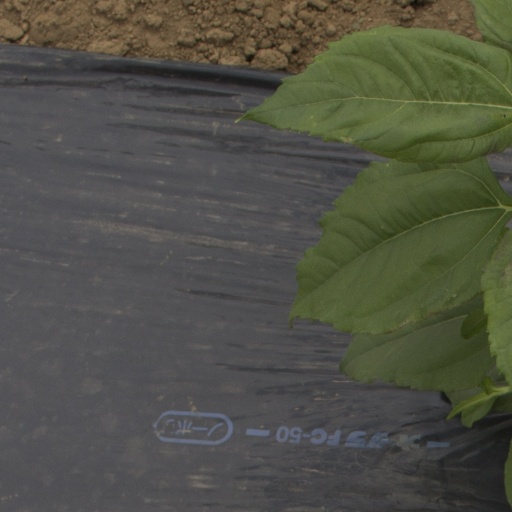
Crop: Jerusalem artichoke